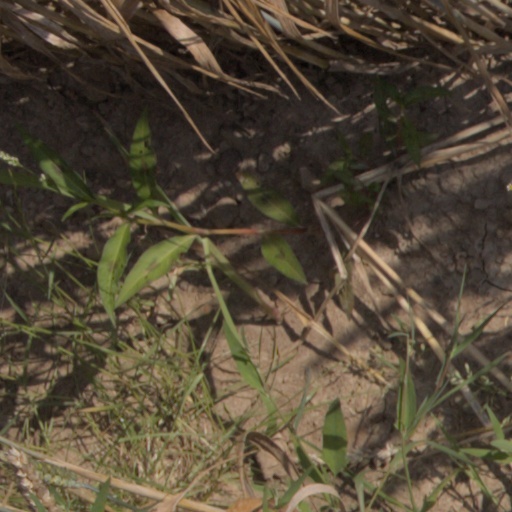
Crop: wheat